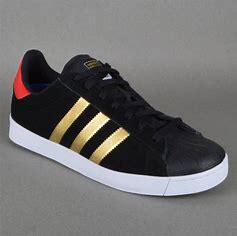
Brand: adidas
Model: Superstar Skate